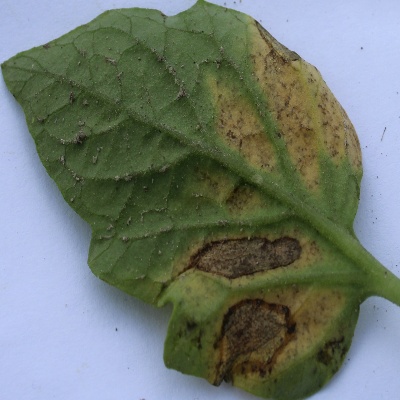
Crop: Tomato
Condition: septoria leaf spot